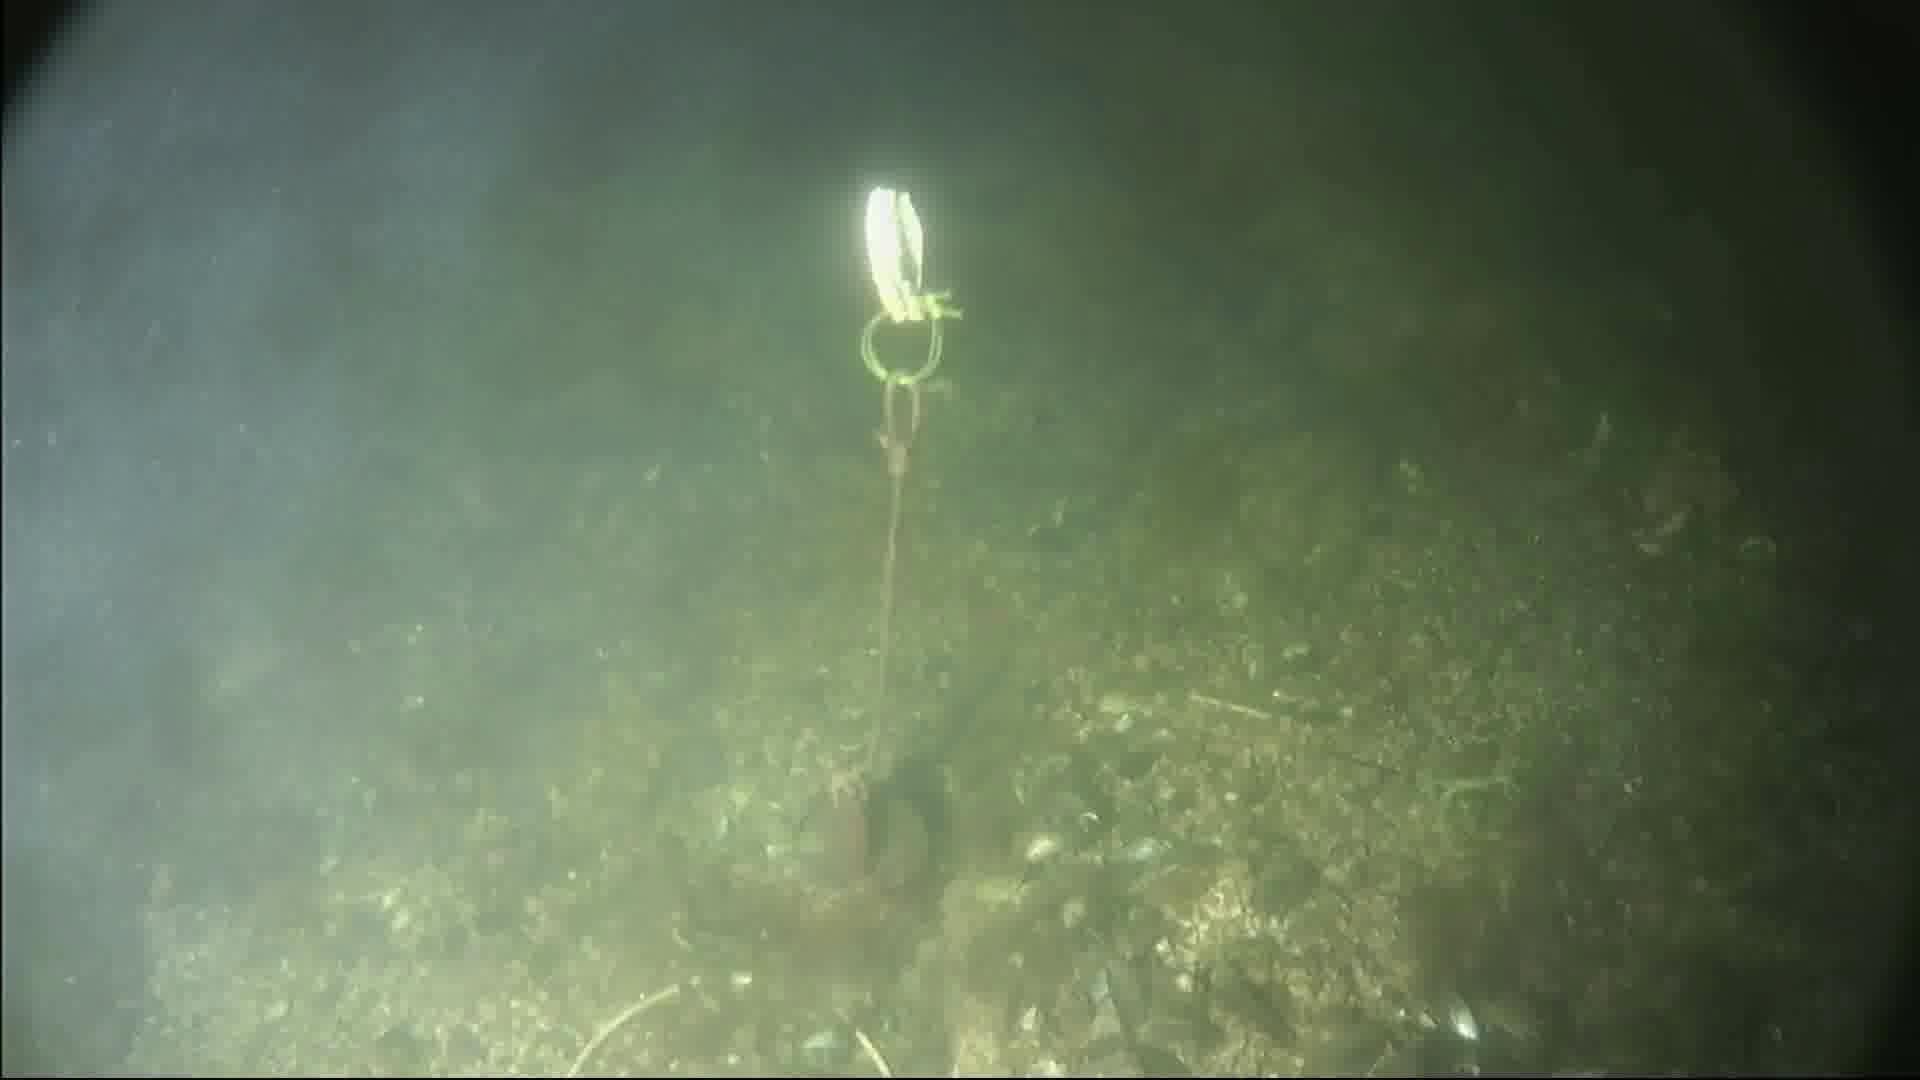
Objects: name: crab